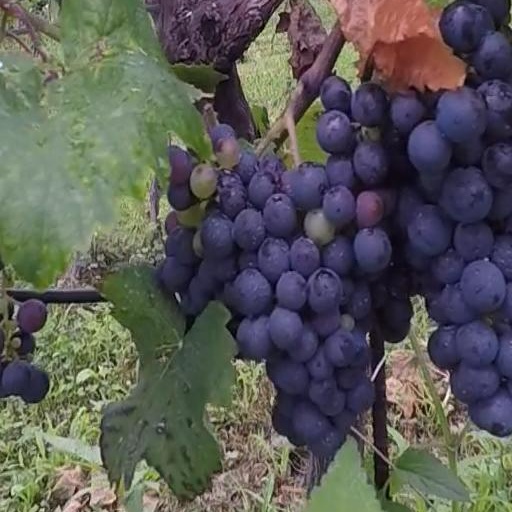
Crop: grape